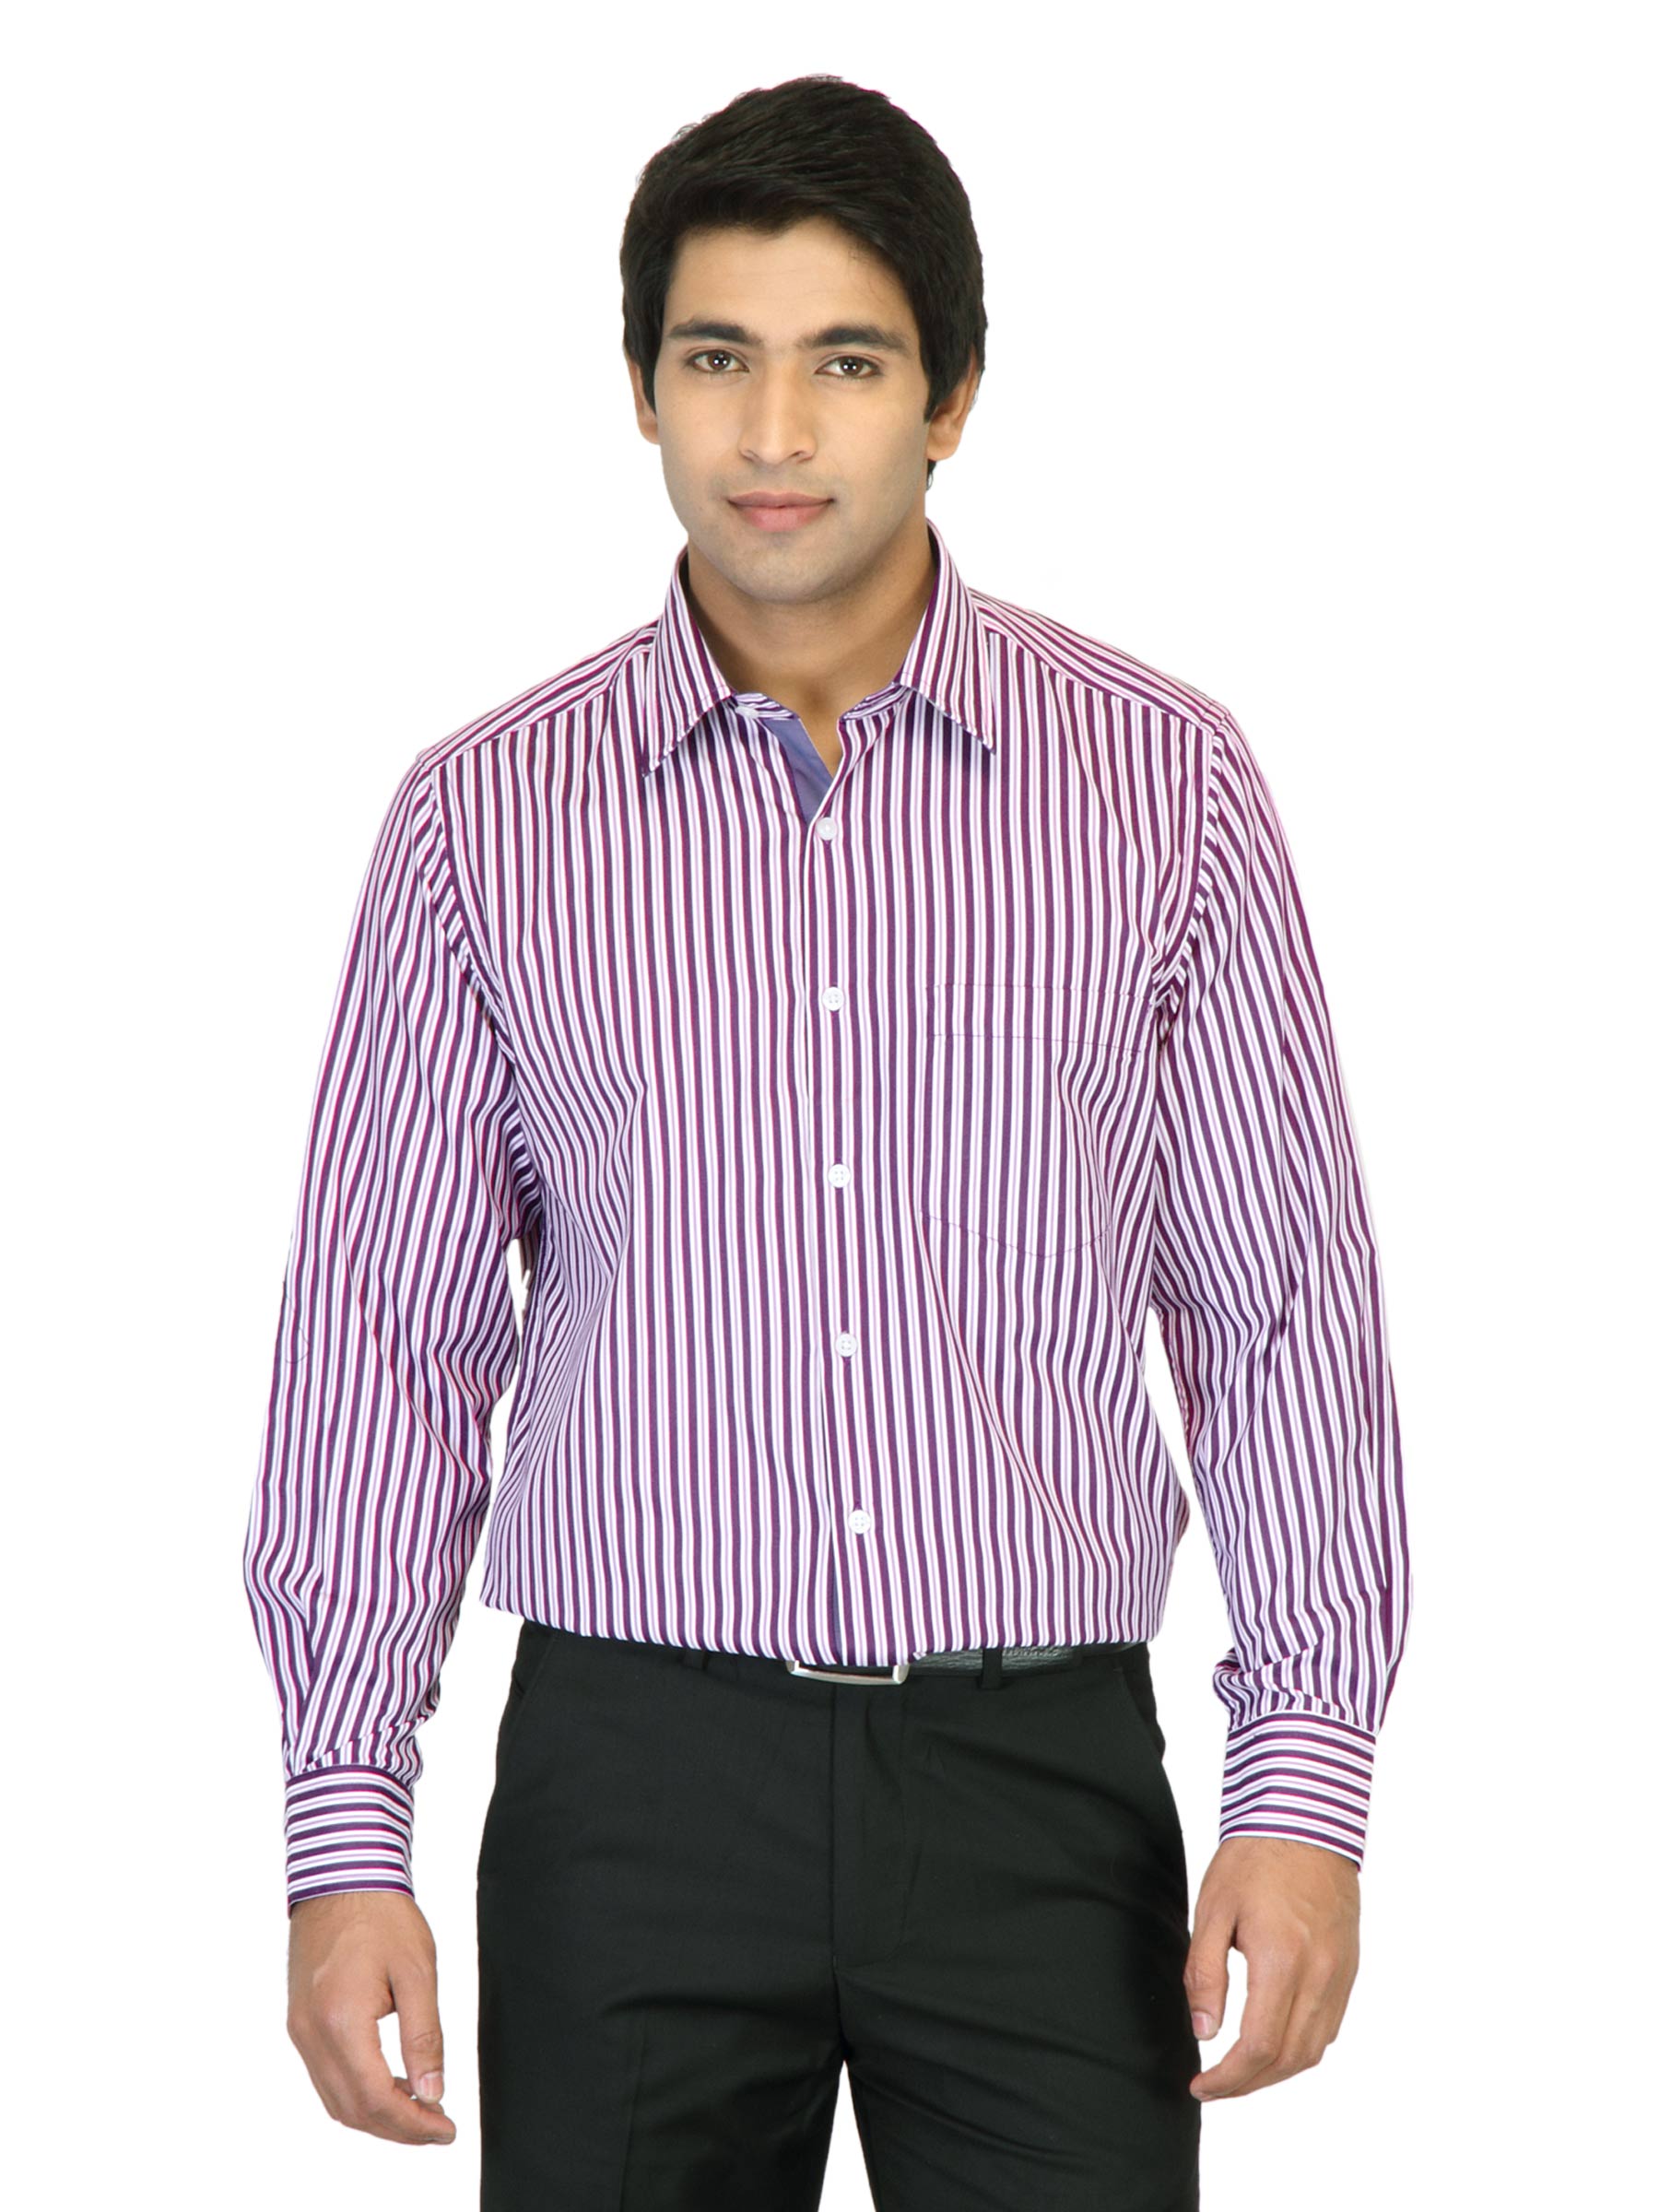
Indigo Nation Men Striped Purple Shirt
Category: Apparel / Topwear / Shirts
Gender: Men
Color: Purple
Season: Summer 2012
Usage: Formal